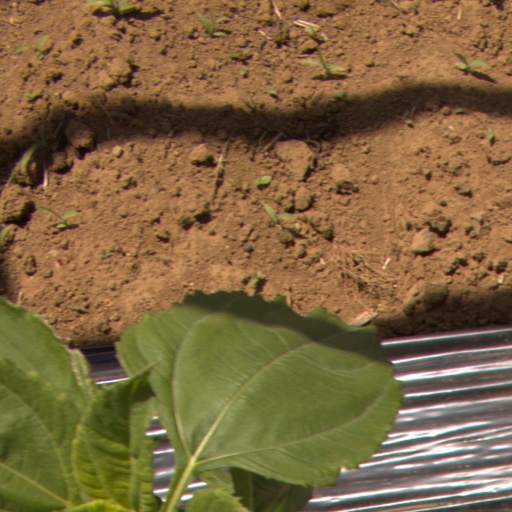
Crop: Jerusalem artichoke